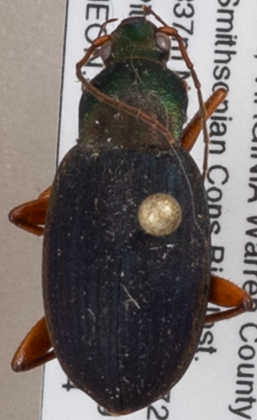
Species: Chlaenius aestivus
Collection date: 2022-07-14 04:00:00
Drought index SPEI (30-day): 0.54
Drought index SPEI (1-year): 0.63
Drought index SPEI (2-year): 0.71